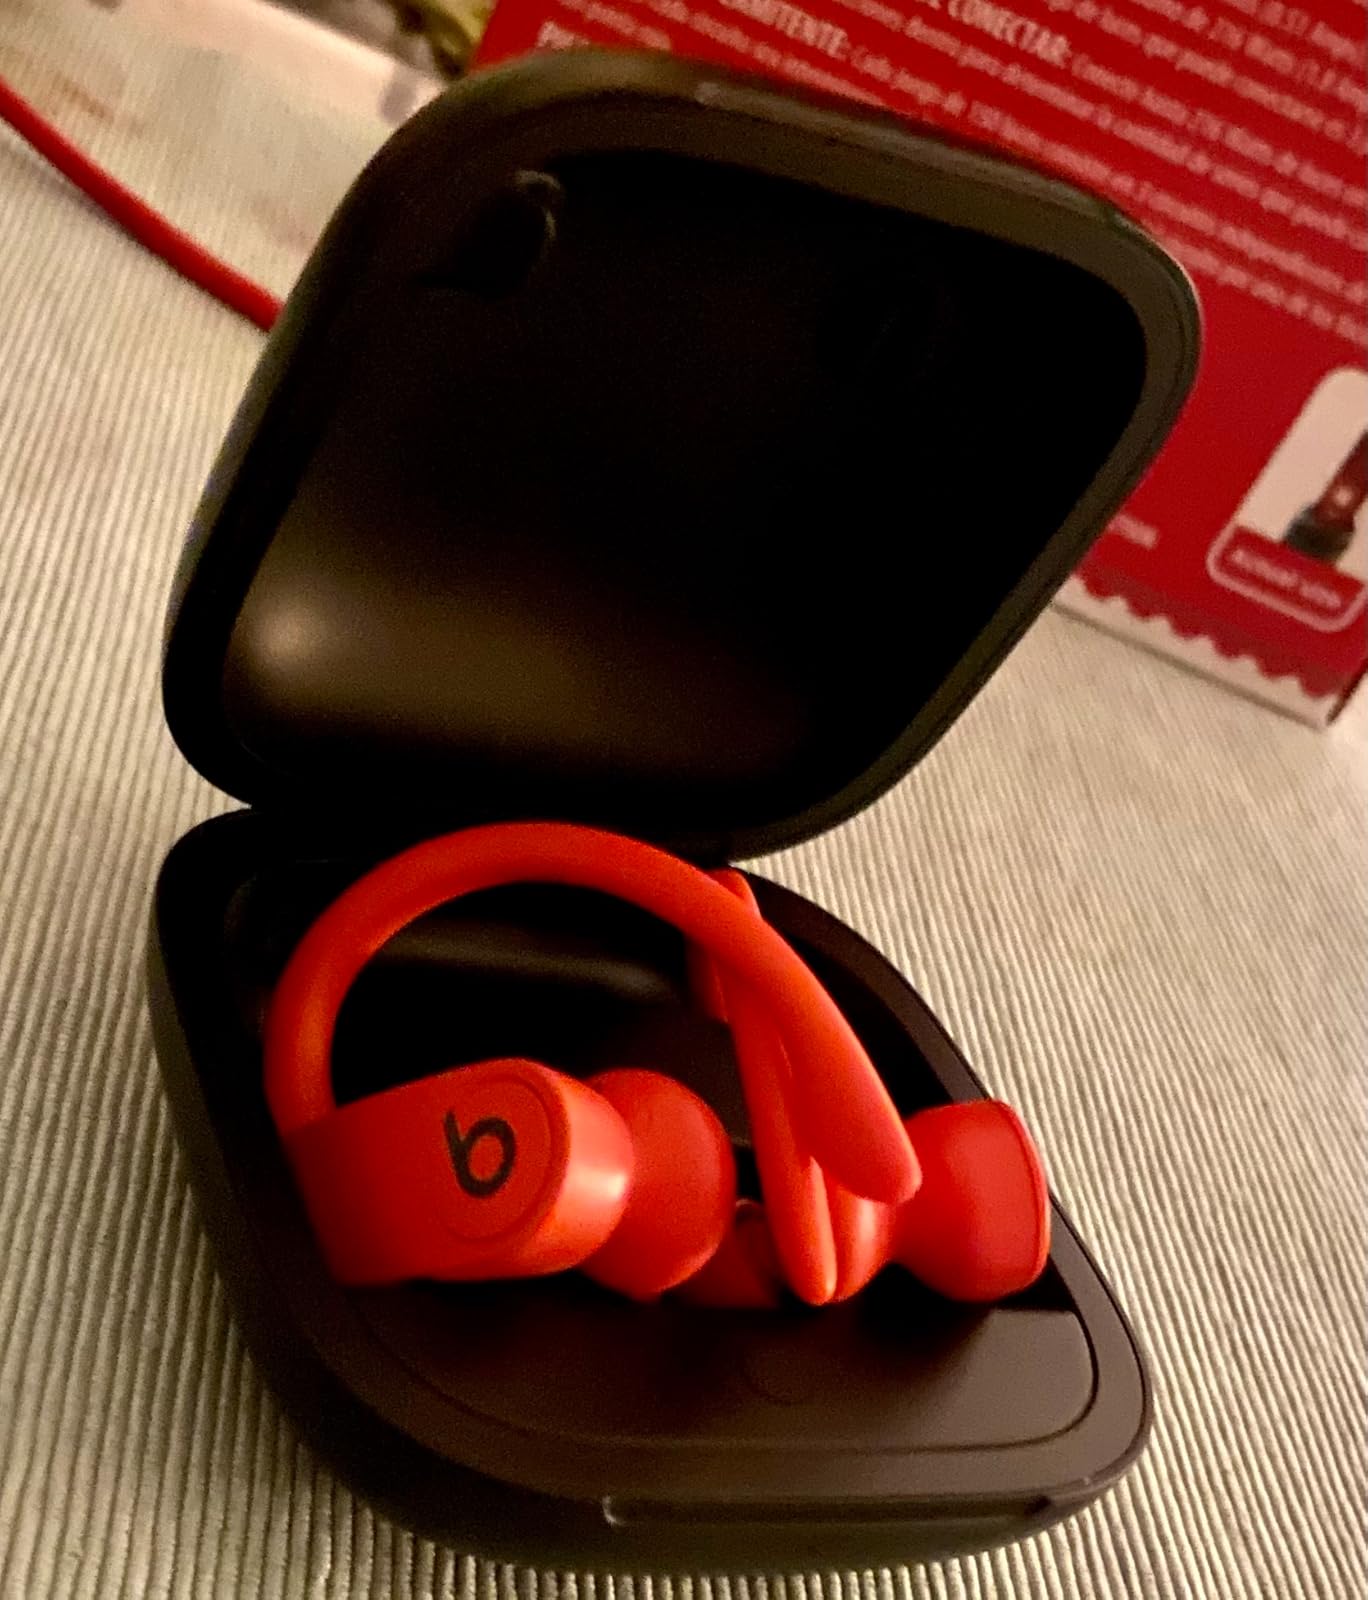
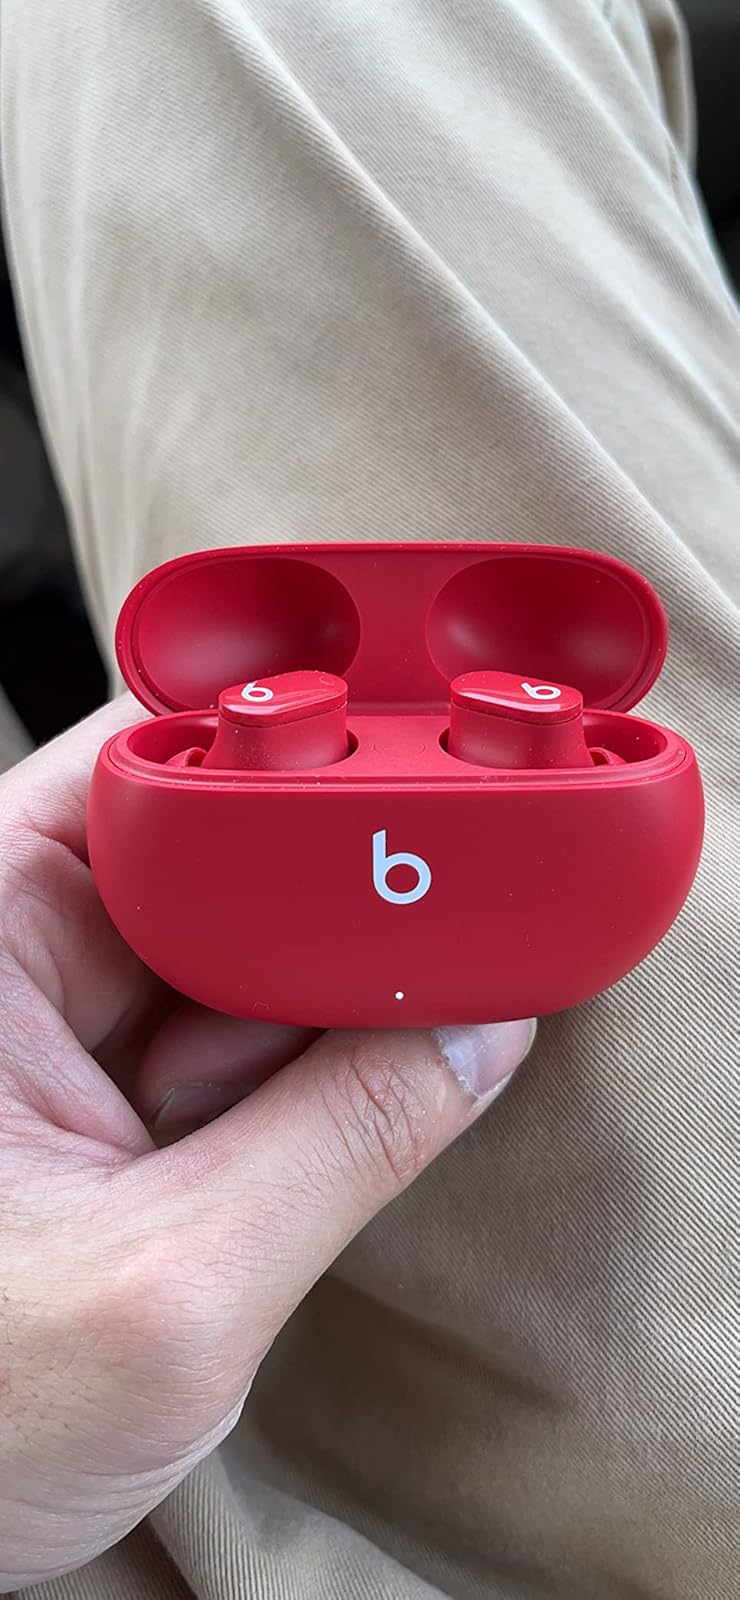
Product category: earbuds
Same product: no